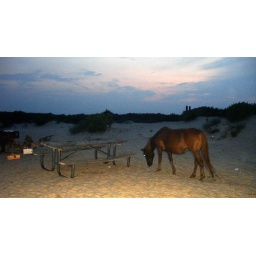
20090808 - Assateague Island camping - pony raid - pony by picnic table - (by Nicole Z) - 3804821115_14a36d245e_o